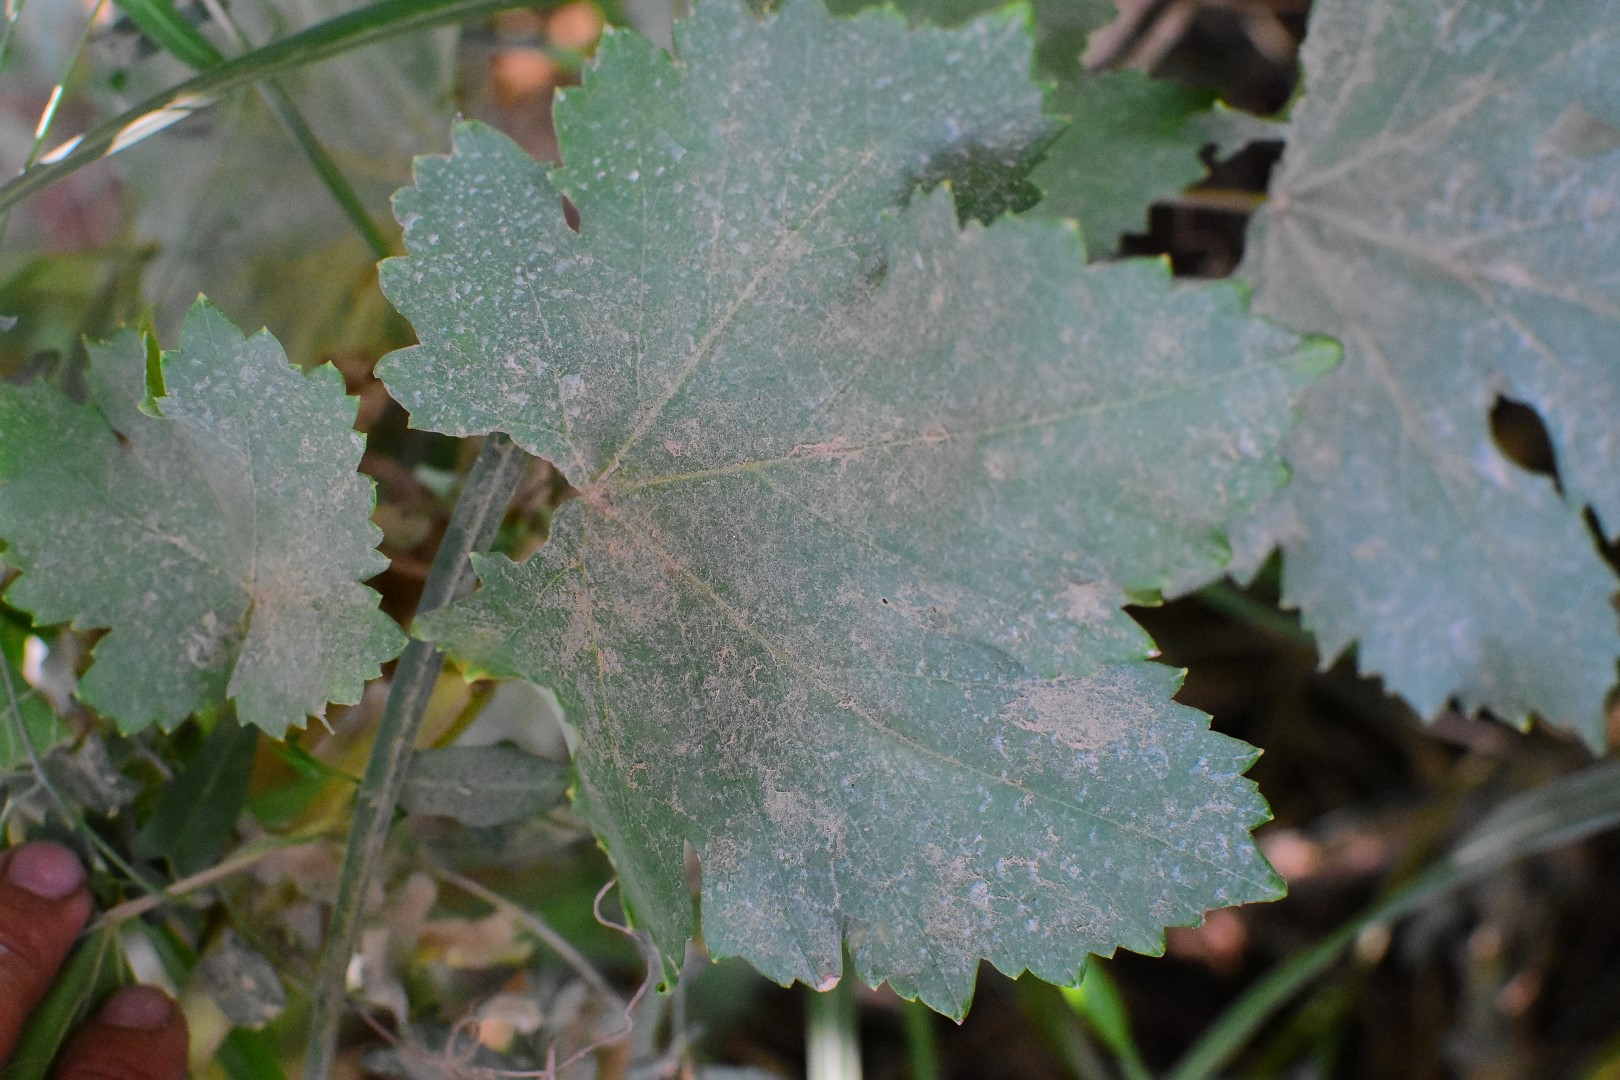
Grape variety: Deas Al-Annz